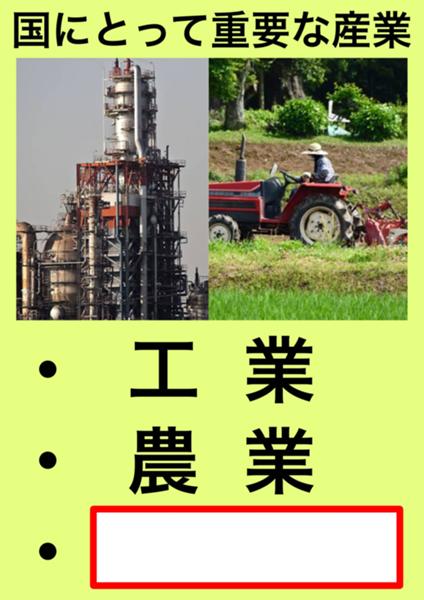
回答: 大川興業